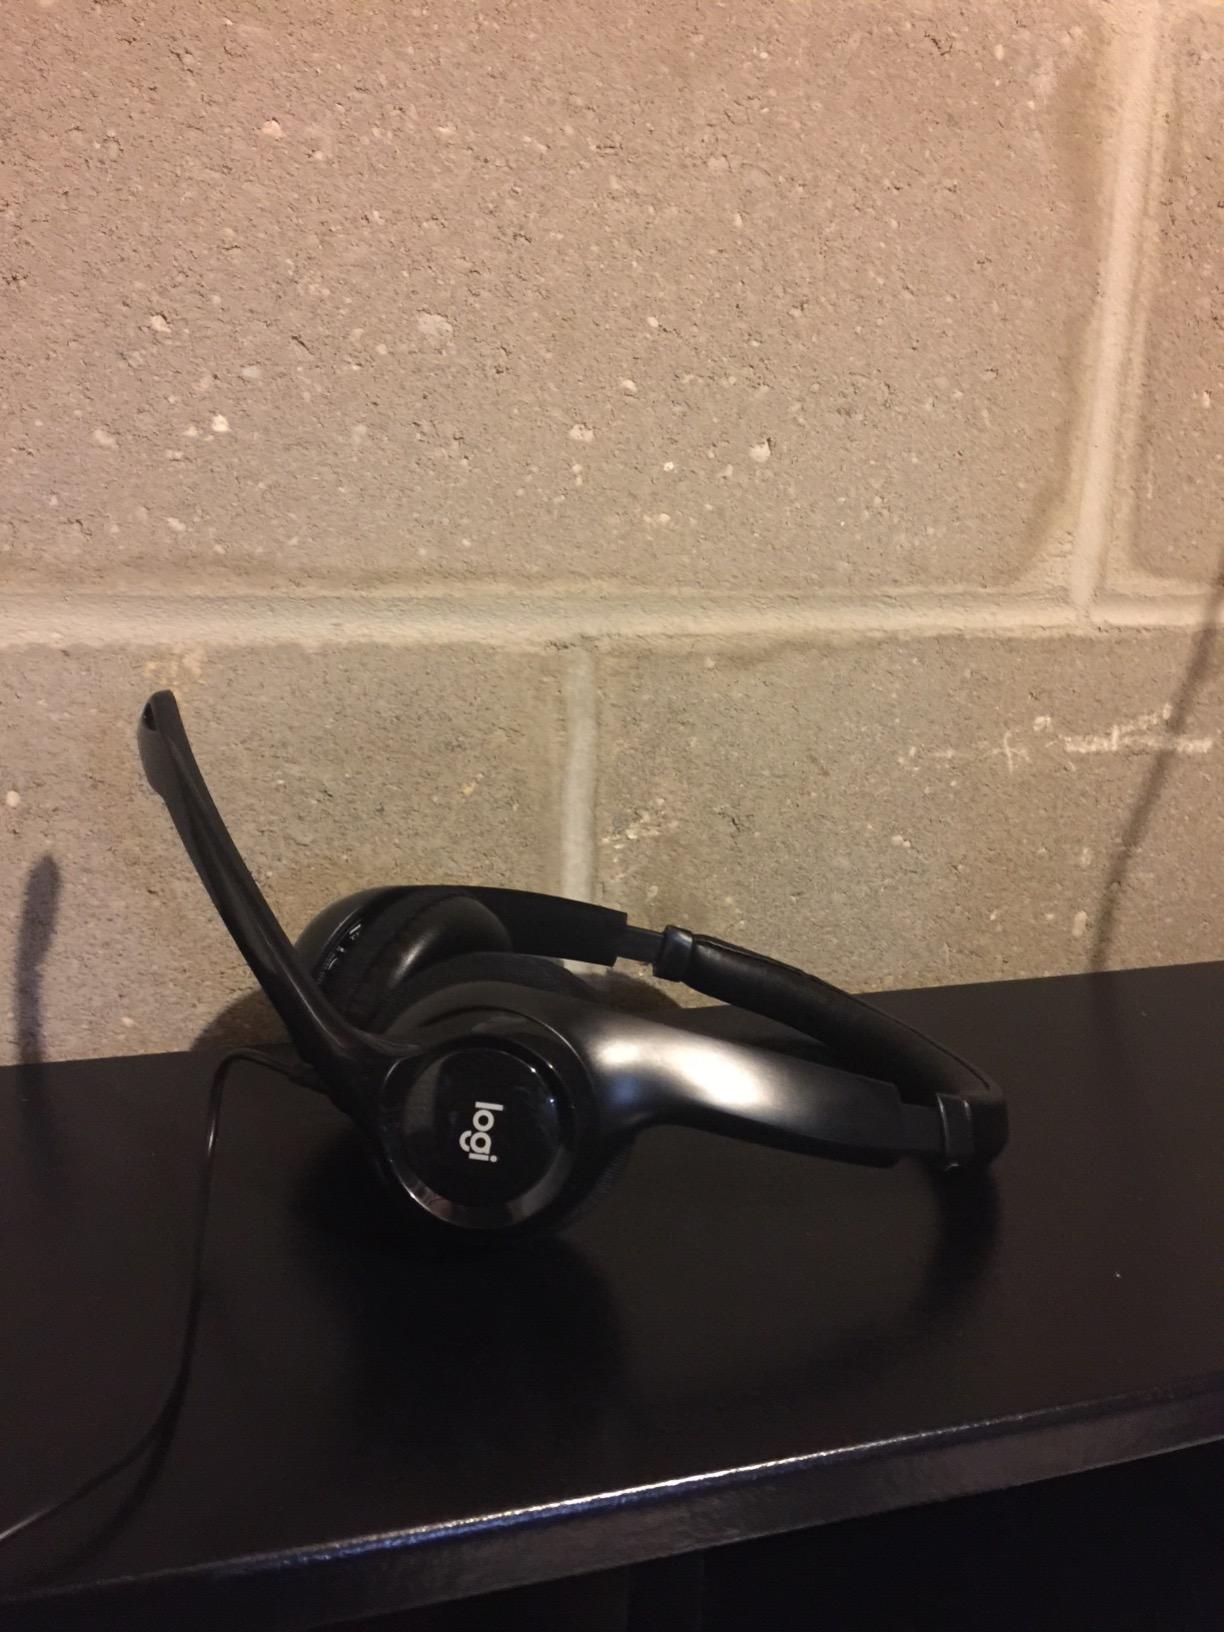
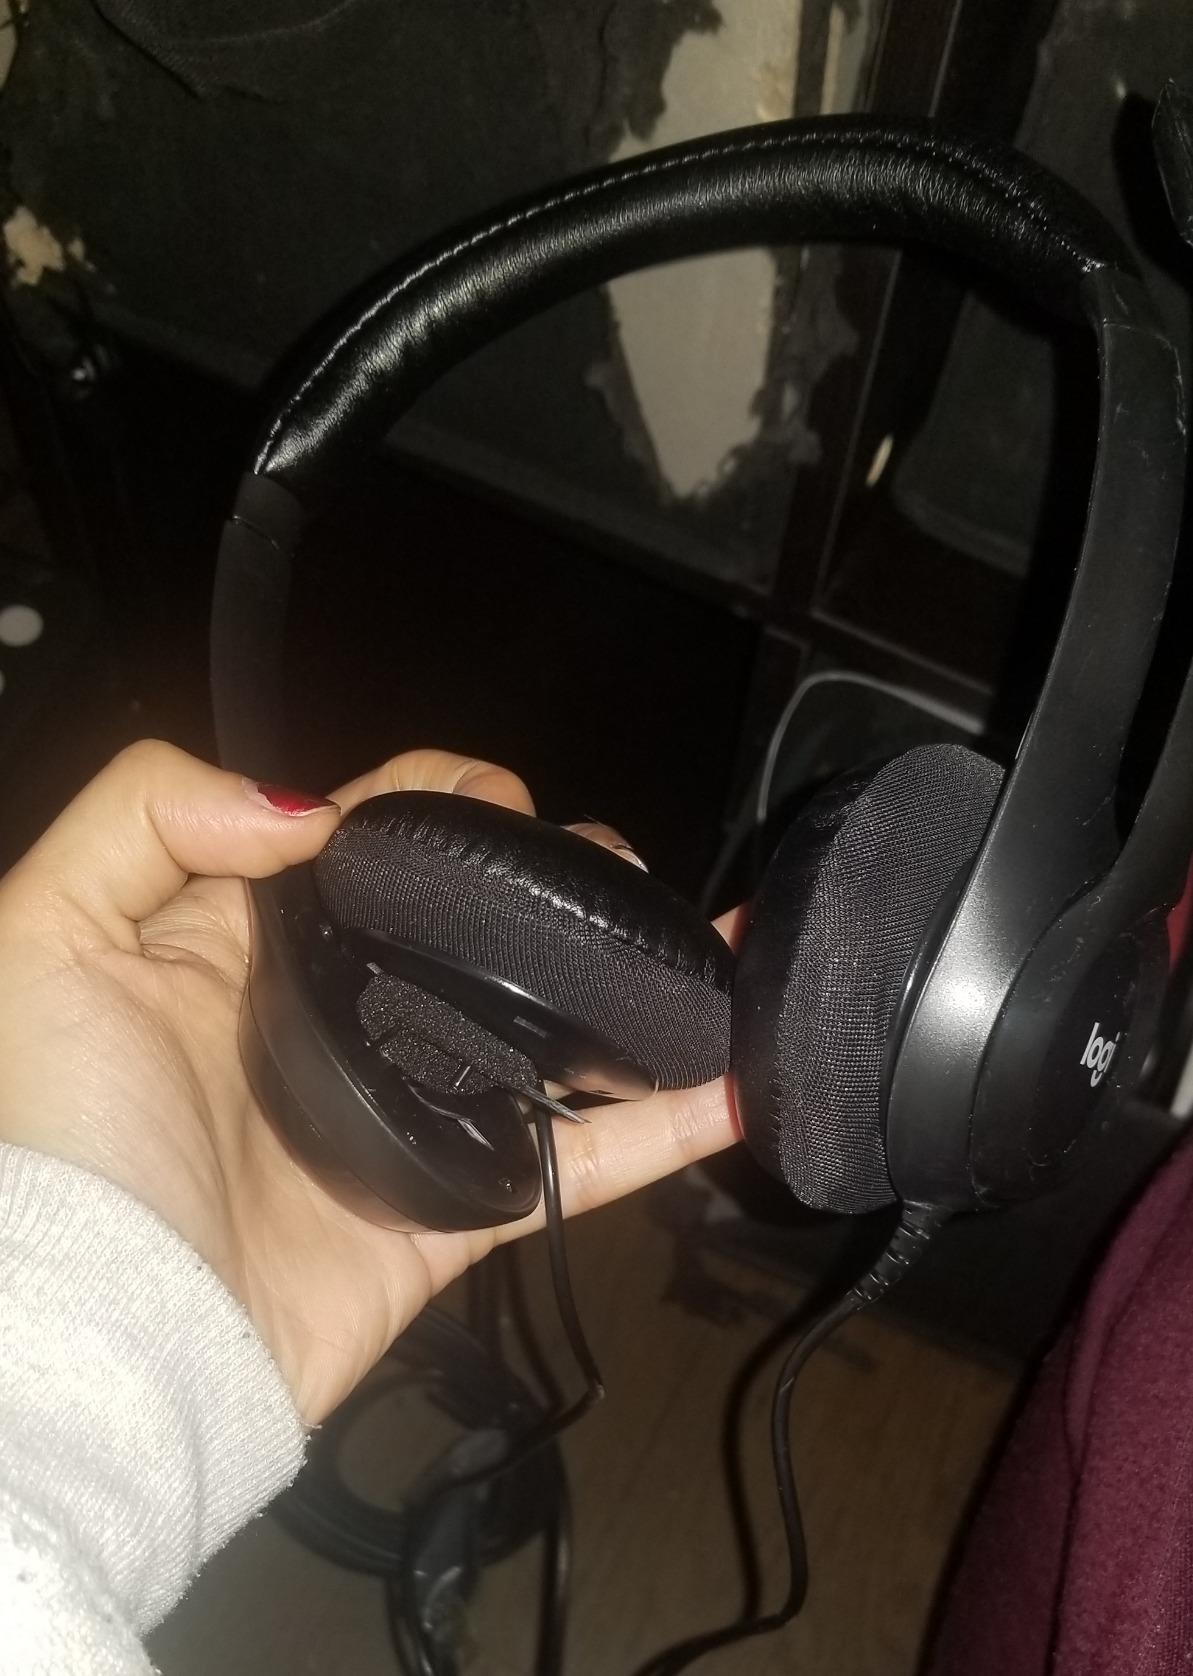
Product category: headphones
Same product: yes